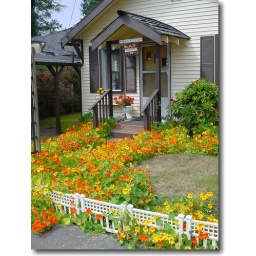
Adorning a little house on the main street in Callam Bay WA.